2023 Saudi Super Cup final

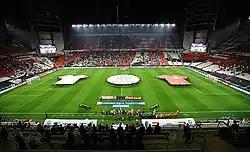
The Mohammed bin Zayed Stadium in Abu Dhabi hosted the match

The Mohammed bin Zayed Stadium was announced as the venue of the final on 9 March 2023. This was the first time the tournament was hosted in the United Arab Emirates.